Pervomaisk, Luhansk Oblast

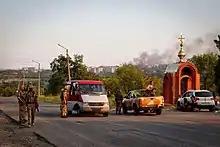
Ukrainian military roadblock near Pervomaisk in 2014

From 2014, Pervomaisk, as all of Donbas, became caught up in the aftermath of Euromaidan. From April 2014, pro-Russia separatists started taking over parts of the south and east of Ukraine. In April and early May 2014, Luhansk and the surrounding area, including Pervomaisk,